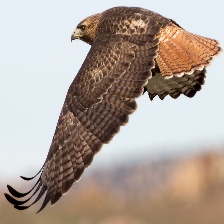
Species: RED TAILED HAWK
Scientific name: BUTEO JAMAICENSIS